Germany and weapons of mass destruction

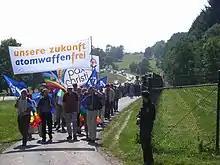
Demonstration against nuclear weapons in Germany at Büchel Air Base in 2008

As part of the accession negotiations of West Germany to the Western European Union at the London and Paris Conferences, the country was forbidden (by Protocol No III to the revised Treaty of Brussels of 23 October 1954) to possess nuclear, biological or chemical weapons. This was reiterated in domestic law by the Kriegswaffenkontrollgesetz (War Weapons Control Act). During the Cold War, nuclear weapons were deployed in Germany by both the United States (in West Germany) and the Soviet Union (in East Germany). Despite not being among the nuclear powers during the Cold War, Germany had a political and military interest in the balance of nuclear capability. In 1977, after the Soviet deployment of the new SS-20 IRBM, West German chancellor Helmut Schmidt expressed concern over the capability of NATO's nuclear forces compared to those of the Soviets. Later in the Cold War under the chancellorship of Helmut Kohl, the West German government expressed concern about the progress of the nuclear arms race. Particularly, they addressed the eagerness of Germany's NATO allies, the United States and United Kingdom, to seek restrictions on long-range strategic weapons while modernizing their short-range and tactical nuclear systems. Germany wanted to see such short range systems eliminated, because their major use was not deterrence but battlefield employment. Germany itself, straddling the division of the Eastern and Western blocs in Europe, was a likely battlefield in any escalation of the Cold War and battlefield use of nuclear weapons would be devastating to German territory.